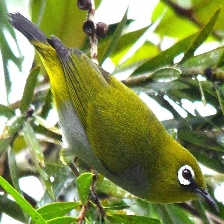
Species: MALAGASY WHITE EYE
Scientific name: ZOSTEROPS MADERASPATANUS